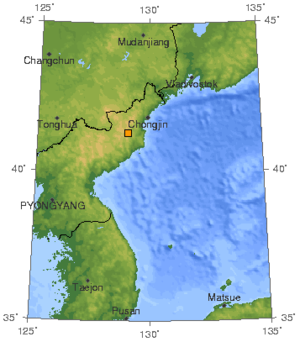
Les armes nucléaires en Corée du Nord sont un sujet diplomatique particulièrement tendu, notamment entre la Corée du Sud, le Japon et les États-Unis. La Corée du Nord est partie prenante du Traité sur la non-prolifération des armes nucléaires jusqu'au 10 janvier 2003 où elle se retire après avoir été accusée de mener un programme clandestin depuis au moins 1989. Après plusieurs cycles de négociations comprenant la Corée du Sud, le Japon, les États-Unis, la Russie et la Chine, la Corée du Nord a plus ou moins montré des signes d'apaisement dans sa volonté d'acquérir l'arme nucléaire. Mais finalement, elle procède à un essai nucléaire le 9 octobre 2006 et à un second, plus puissant et sans ambiguïté sur sa nature, le 25 mai 2009. Le troisième essai de bombe atomique a lieu le 12 février 2013 et le 6 janvier 2016 un autre essai utilisant, selon la Corée du Nord qui laisse sceptique une majorité de spécialistes, une bombe à hydrogène. Un cinquième tir a lieu dans la nuit du 8 au 9 septembre 2016. Le dernier essai nucléaire a été effectué le 3 septembre 2017.
L'essai nucléaire nord-coréen du 25 mai 2009 a eu lieu dans la province d'Hamgyong du Nord près de la frontière chinoise dans ce qui est appelé, en 2018, le site d'essais nucléaires de Punggye-ri. Il s'agit du second essai nucléaire de la Corée du Nord après celui de 2006.